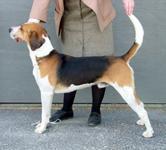
English_foxhound